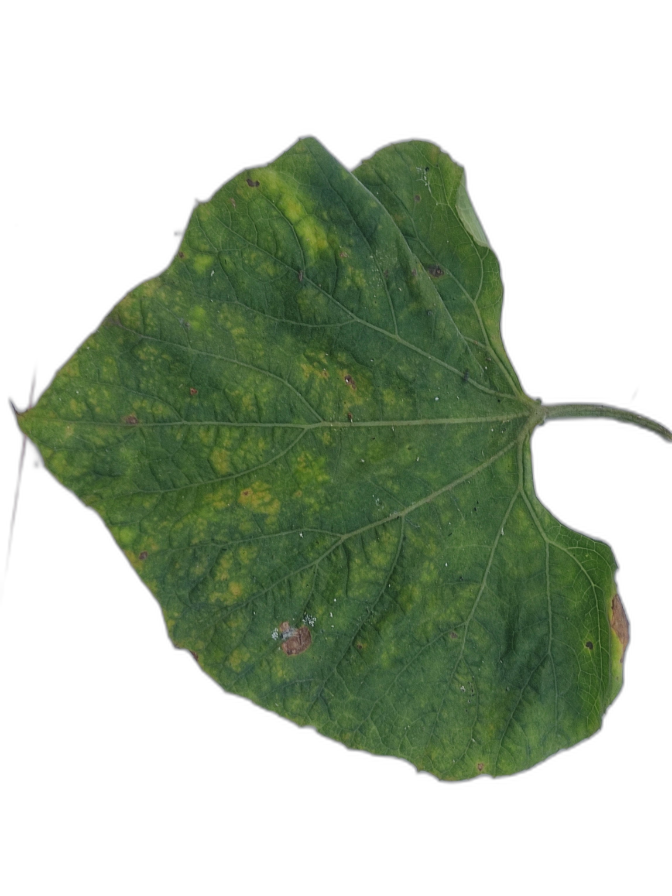
Crop: Bottle Gourd
Label: Mosaic_Virus